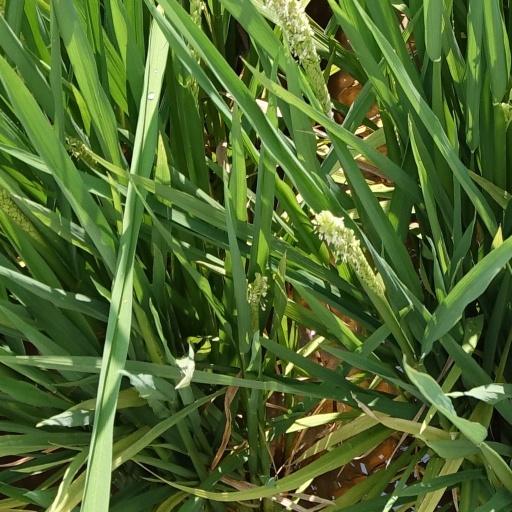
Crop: rice